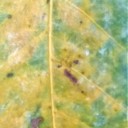
Label: Leaf_rust